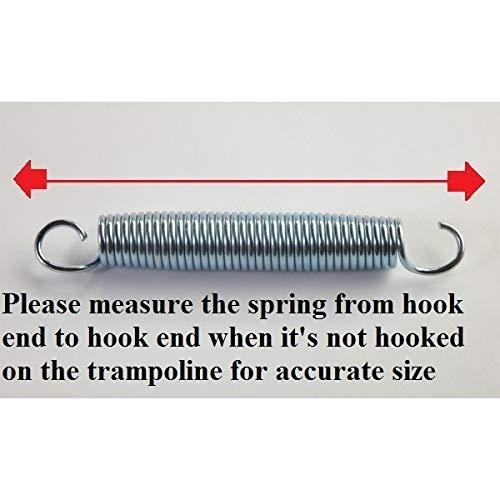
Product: Jumping Surface for 14' Trampoline with 96 V-Rings for 8.5" Springs (Black and Green)
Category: Sports & Outdoors | Sports & Fitness | Leisure Sports & Game Room | Trampolines & Accessories | Parts & Accessories | Mats
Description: Jumping surface fits 14 ft. trampoline frames that use 96 - 8.
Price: $100.10
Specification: Shipping Weight: 11.8 pounds (View shipping rates and policies)|ASIN: B07NDHQ1W9|Item model number: BED1496-8.5BG|    #224    in Trampoline Mats